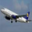
Label: airplane